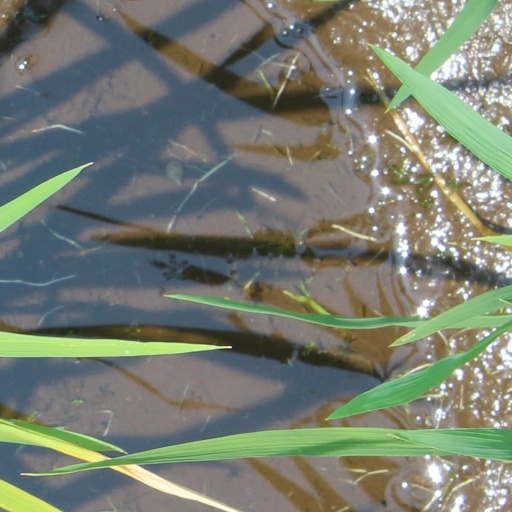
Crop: rice